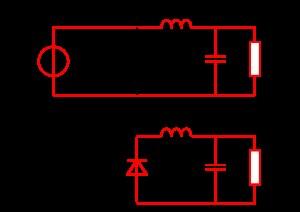
Un convertisseur buck, ou hacheur série, est une alimentation à découpage qui convertit une tension continue en une autre tension continue de plus faible valeur. Un convertisseur Buck bien conçu possède un fort rendement et offre la possibilité de réguler la tension de sortie.